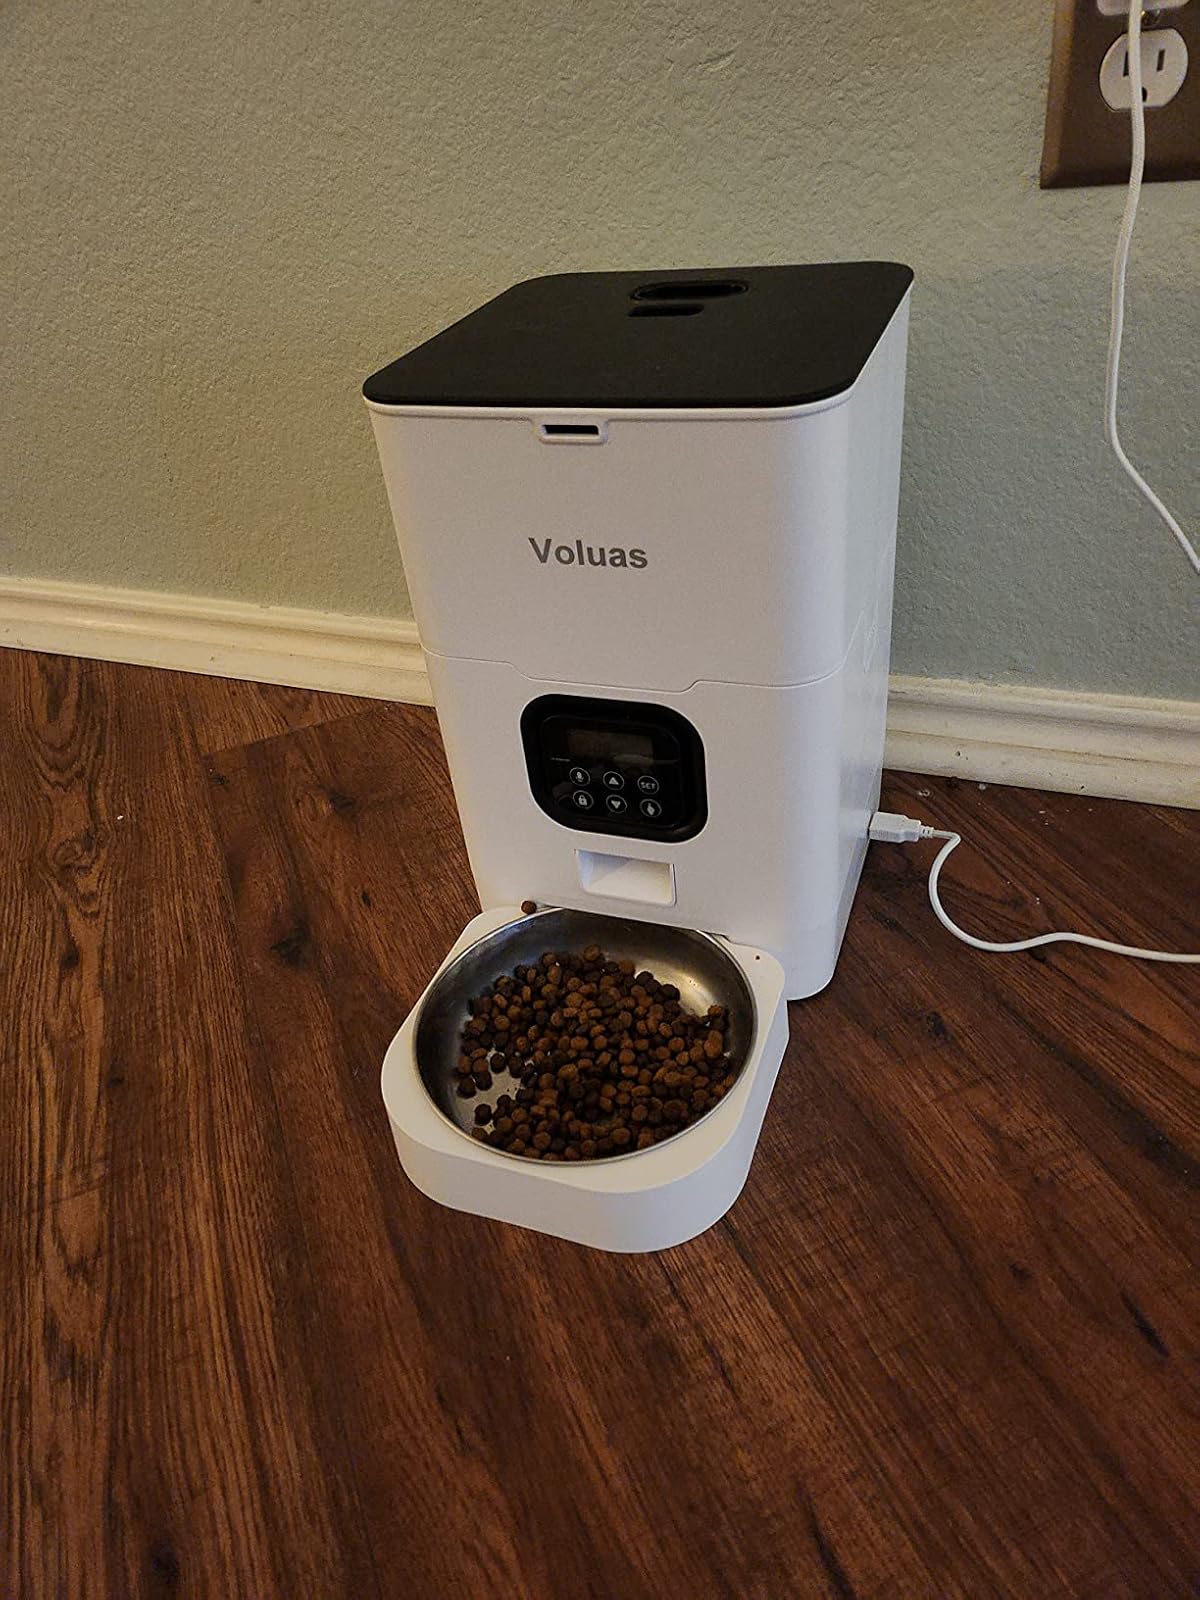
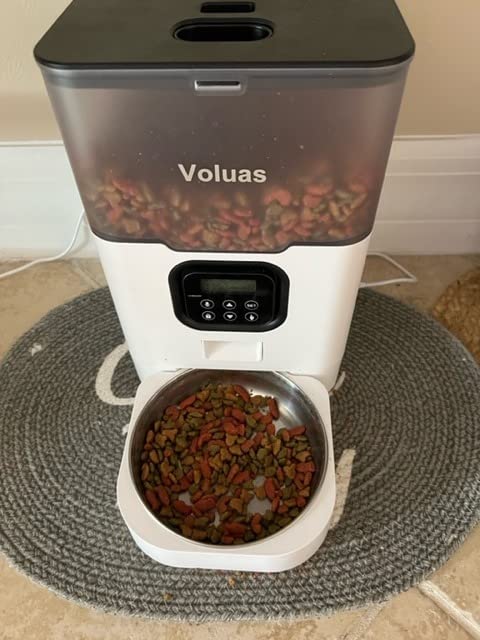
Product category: items_feeder
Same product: no